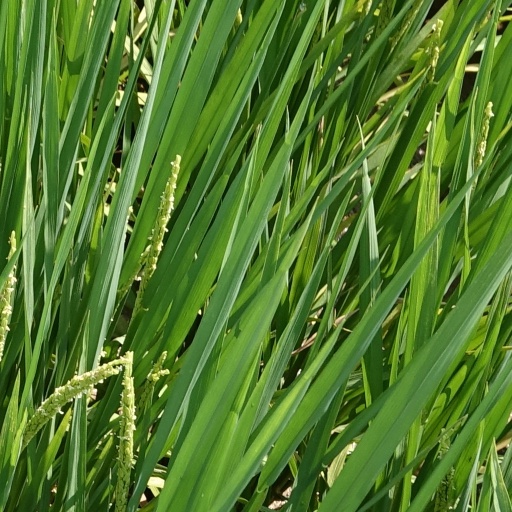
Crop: rice